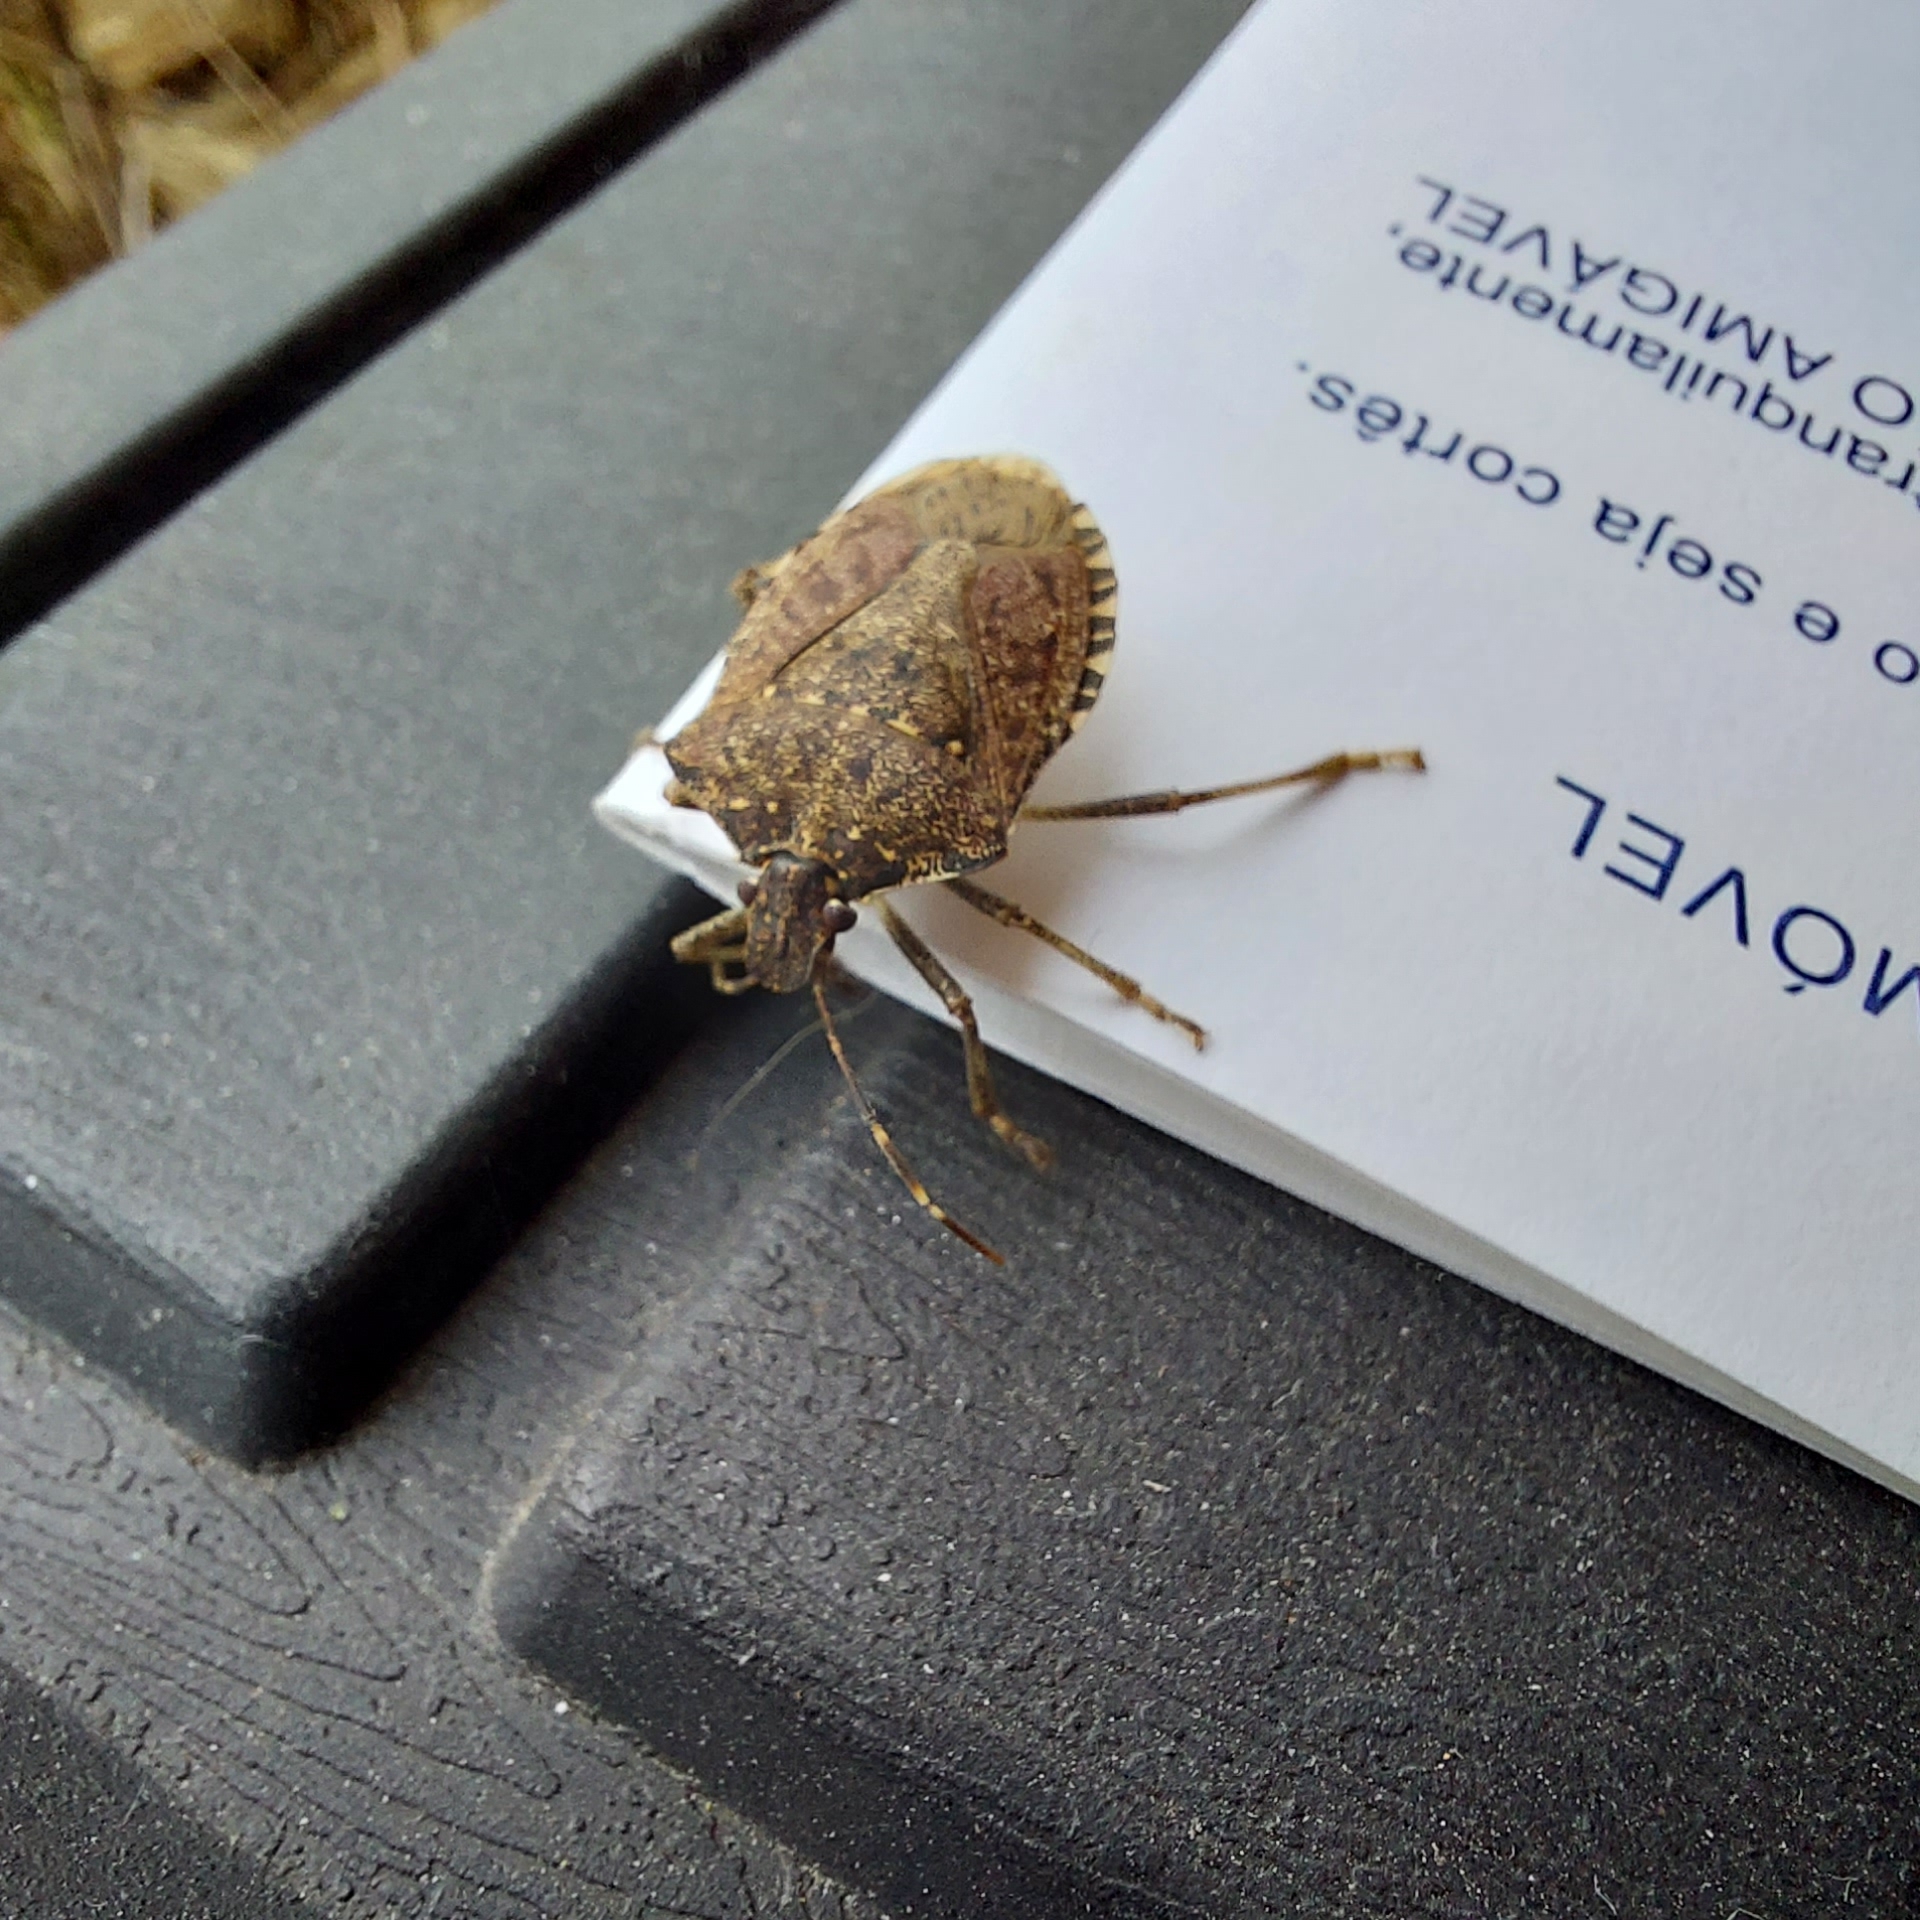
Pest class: stink_bug